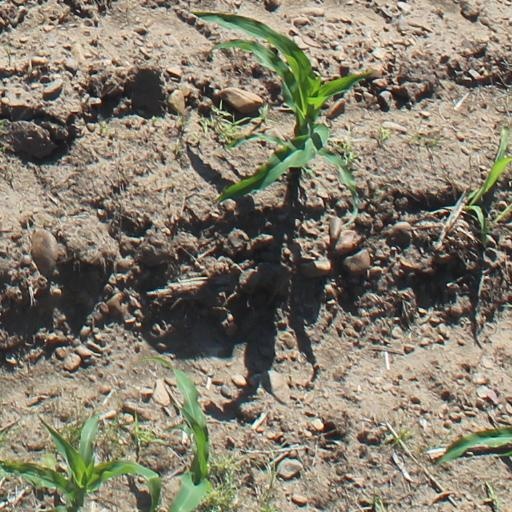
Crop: maize; corn